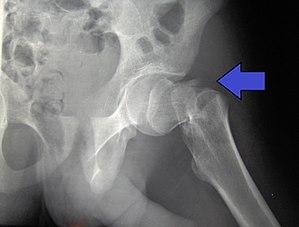
Le végétalisme est une pratique alimentaire, ou, par extension, une pratique de consommation, excluant les produits animaux, aussi bien issus d'animaux morts que d'animaux vivants, et éventuellement les produits dont le procédé de fabrication fait intervenir des produits animaux.